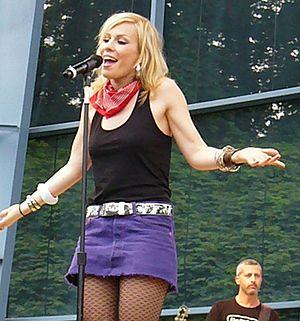
Natasha Bedingfield, née le 26 novembre 1981 à Haywards Heath, Angleterre, est une chanteuse de musique pop anglaise. Son premier single intitulé Single est sorti en 2004, suivi de son tube international These Words qui a atteint la première place dans les charts britanniques. Son single américain Unwritten a accédé à la cinquième place du Billboard Hot 100. Elle est la sœur du chanteur Daniel Bedingfield.